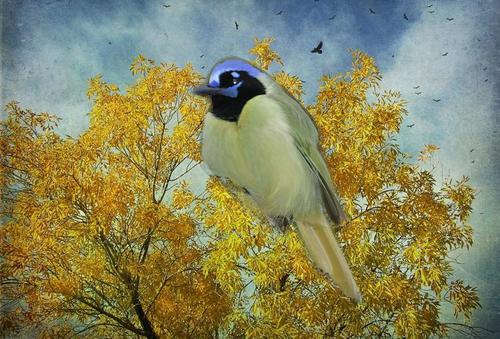
Bird species: Green_Jay
Bird type: landbird
Background: land